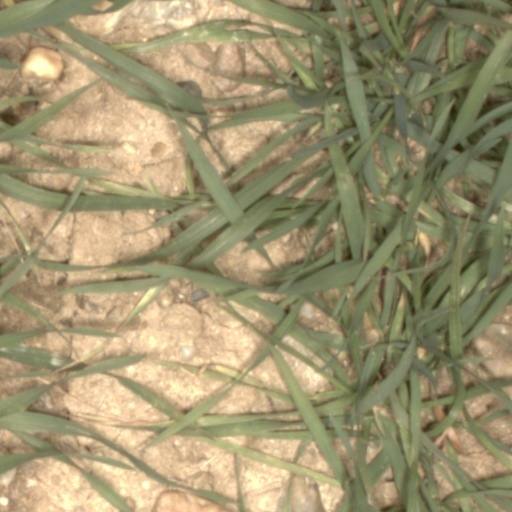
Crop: wheat